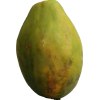
Label: papaya